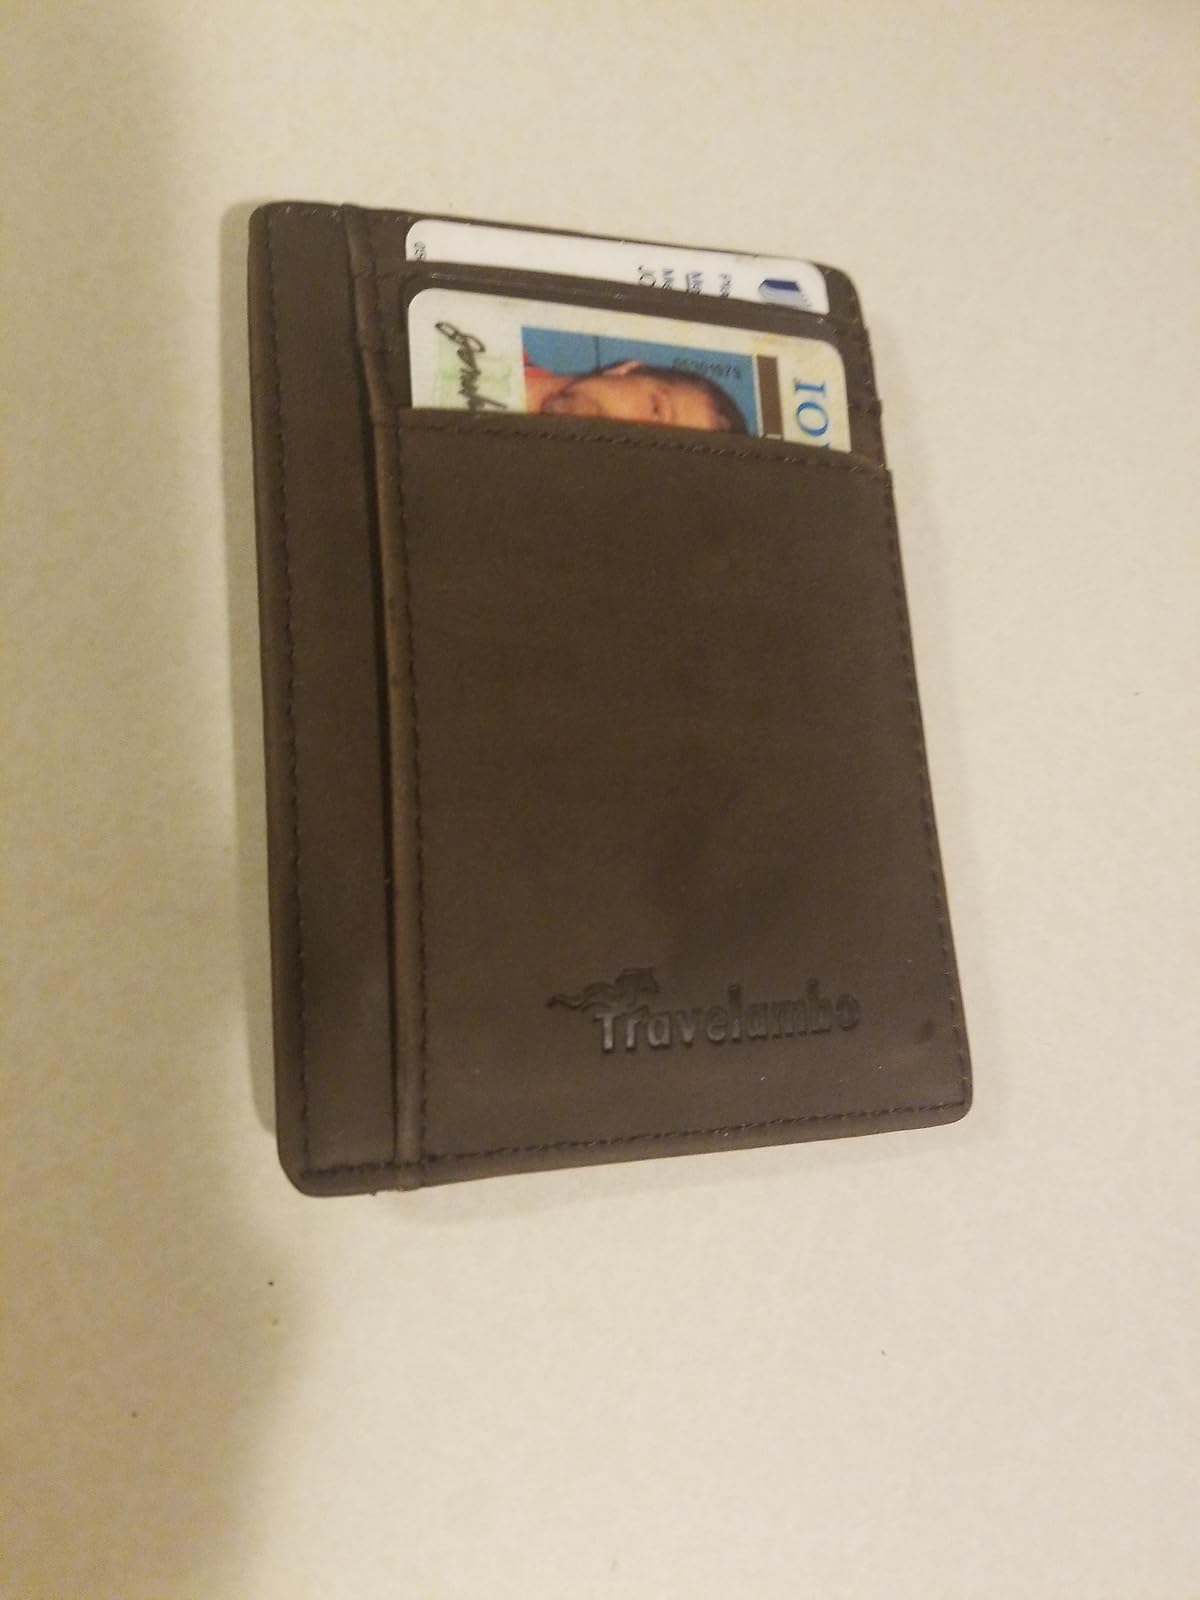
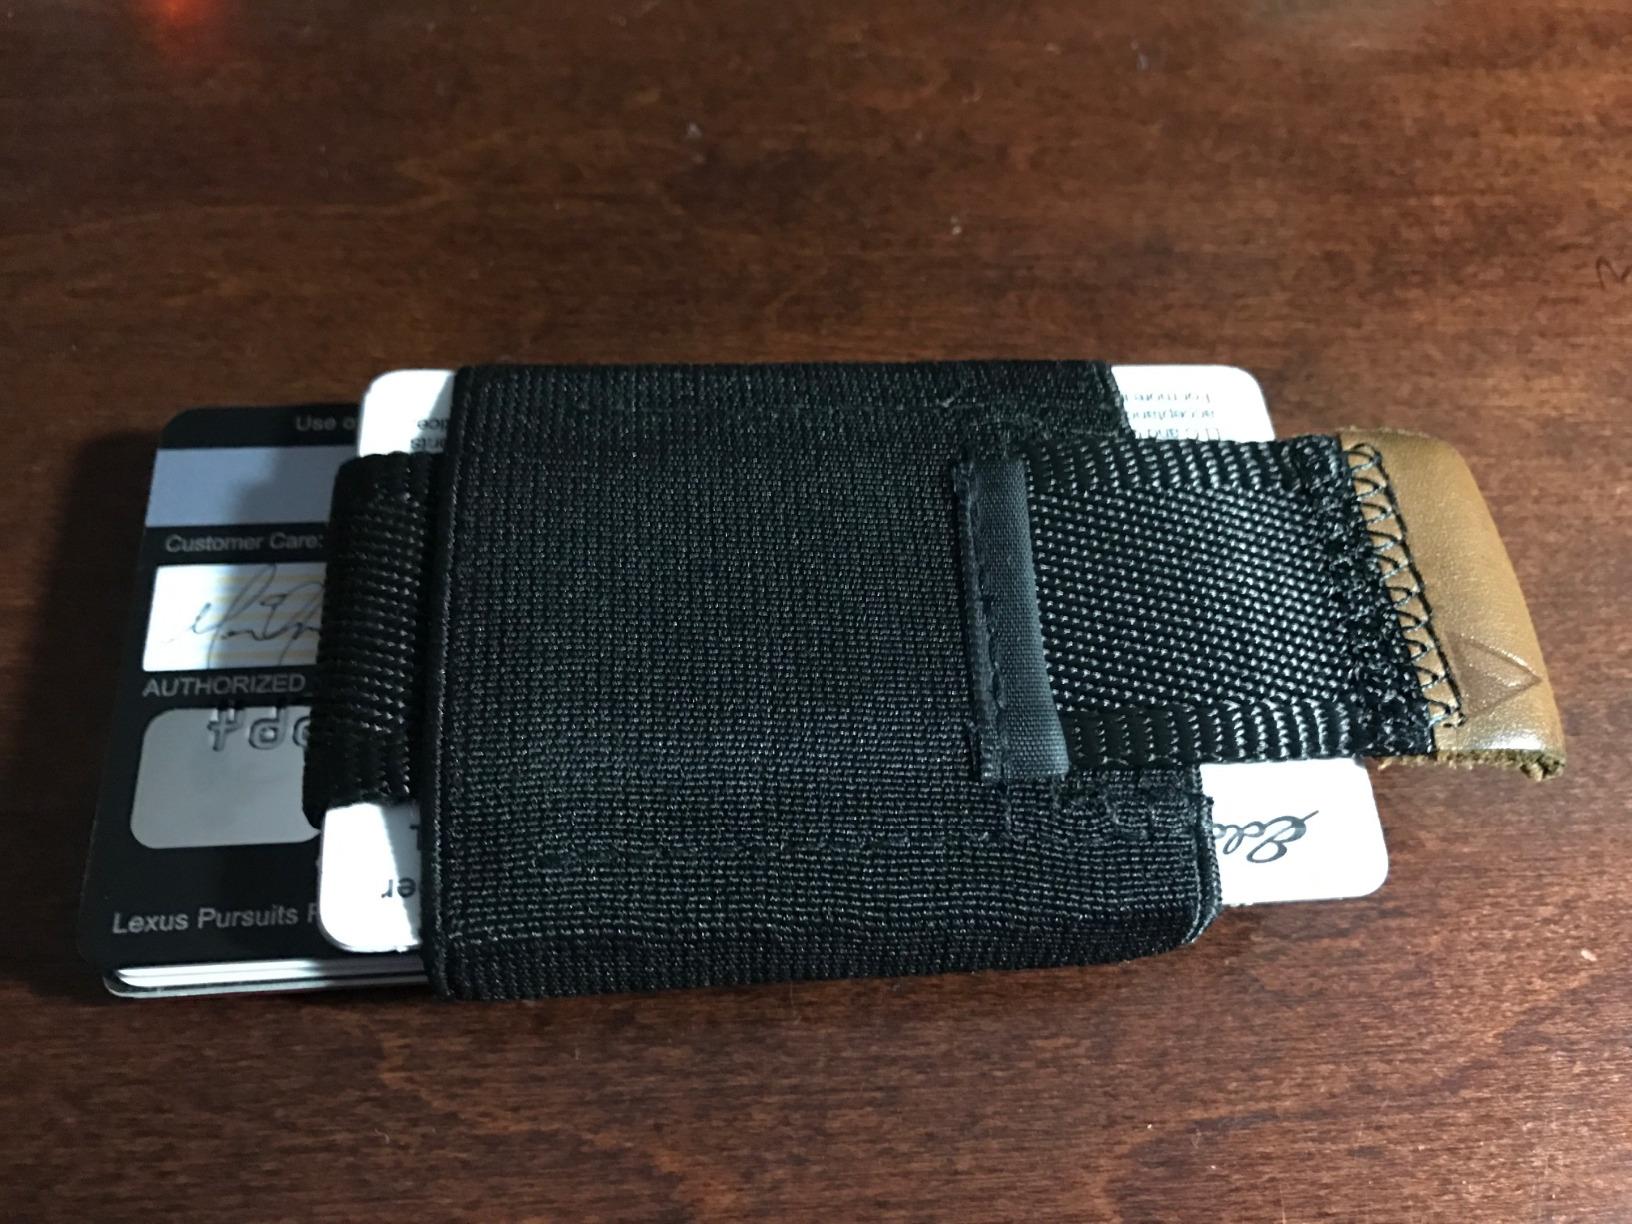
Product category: accessories_wallet
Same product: no